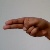
The image shows a hand gesture representing the letter 'H' in Indian Sign Language.